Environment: real
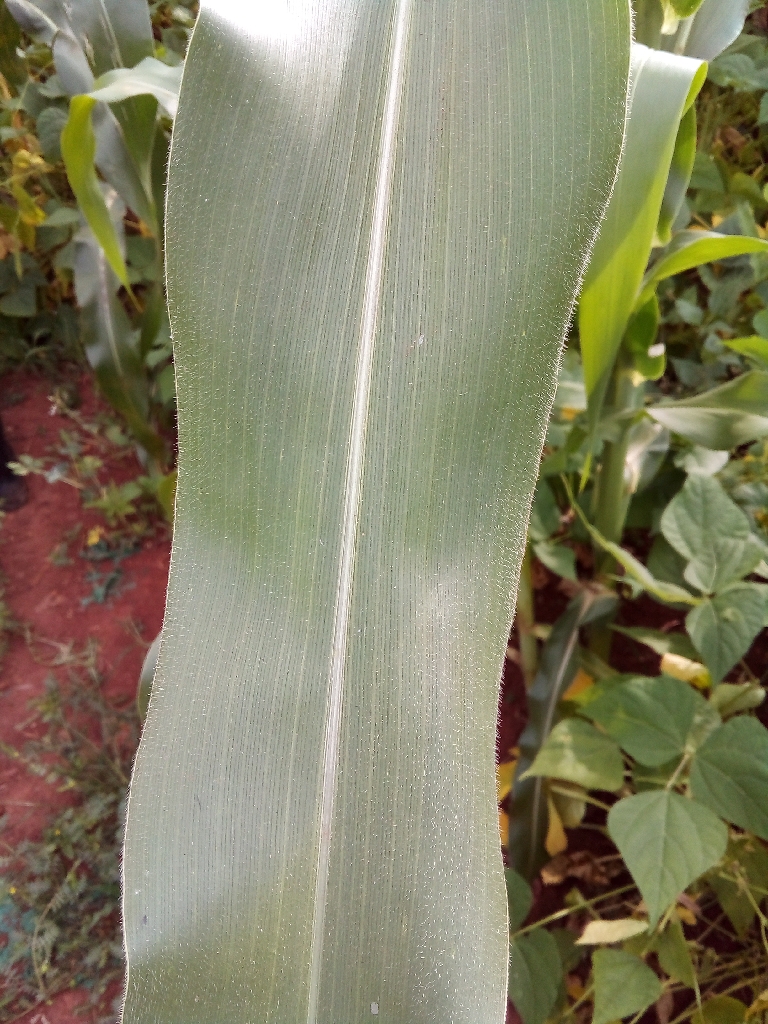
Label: healthy